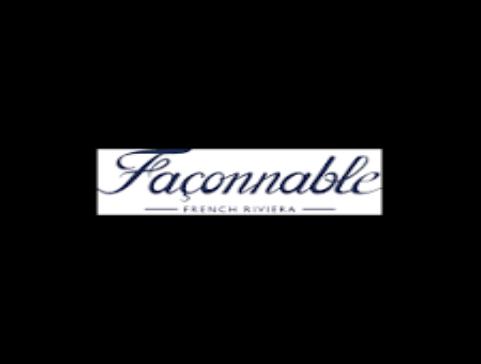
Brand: Faconnable
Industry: Clothes